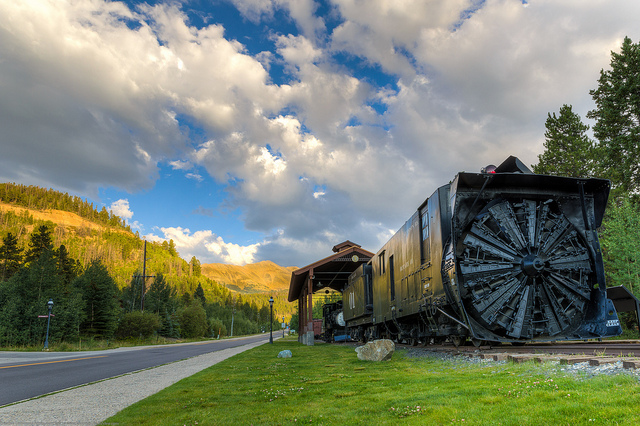
A train sitting on train tracks next to a lush green forest.

A train passing under a wooden building next to a forest area.

A train with a large fan on the back traveling to a station.

A train is on the tracks and has pulled into a depot.